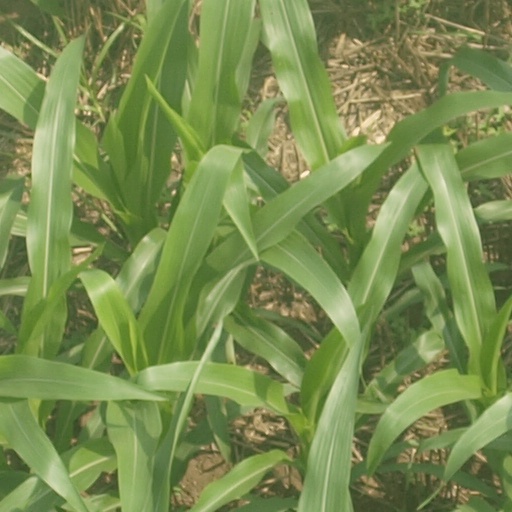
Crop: maize; corn